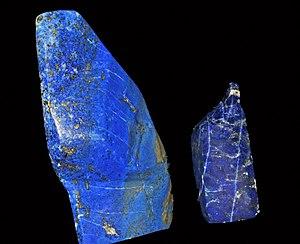
lazurite polie